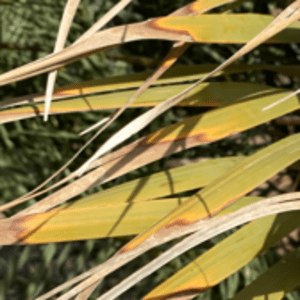
Label: Potassium Deficiency